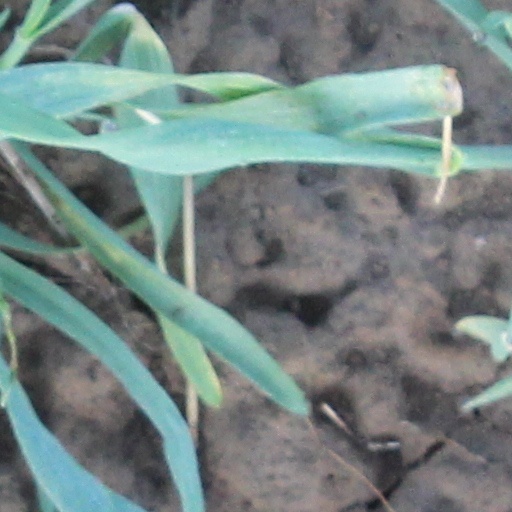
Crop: wheat